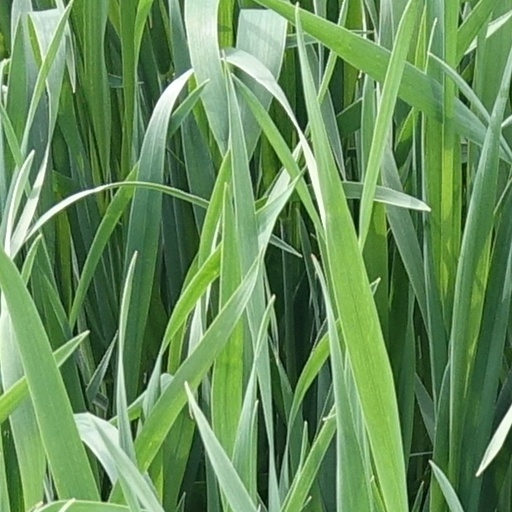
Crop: wheat